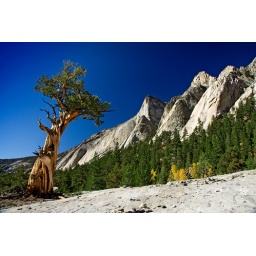
This stately juniper tree in Kings Canyon National Park, CA bends toward the Castle Domes rock formation.